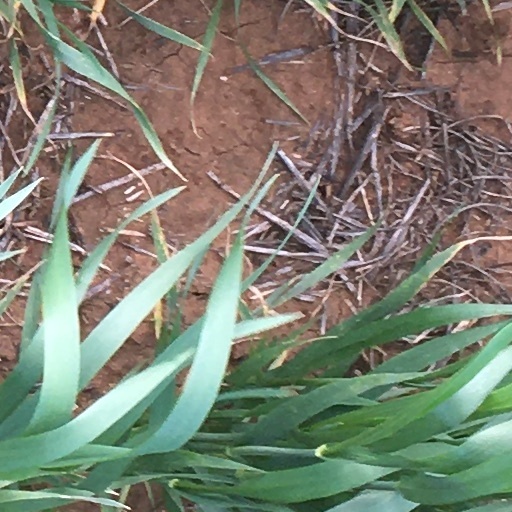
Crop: wheat